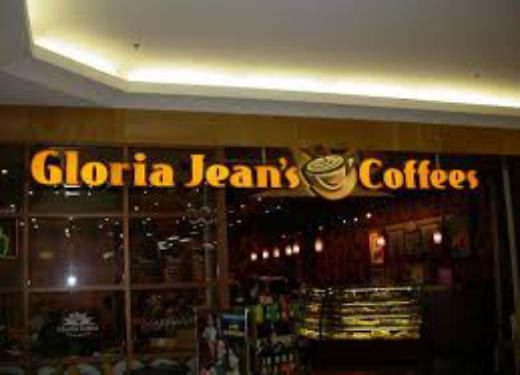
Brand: Gloria Jean's Coffees
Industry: Food